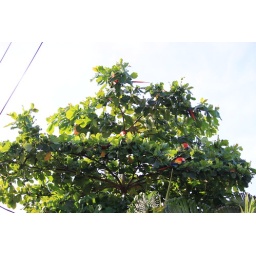
Approximately 8 Scarlet Macaw in an almond tree on the road to Carara National Park, Costa Rica.